Yeon Gaesomun (TV series)

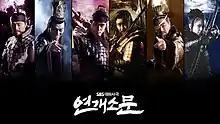
Official title card

Yeon Gaesomun is a 2006 South Korean historical television series, starring Lee Tae-gon in title role. It also featured Hwang In-young, Lee Jung-gil and Son Tae-young. Directed by Lee Jong Han, the series follows the life of Yeon Gaesomun, a powerful military dictator in the waning days of the Goguryeo kingdom. It premiered on June 1, 2006, on SBS and broadcast for 100-episodes on Saturday and Sunday at 20:45 (KST) till June 17, 2007. The budget of the series was 40 billion South Korean won.